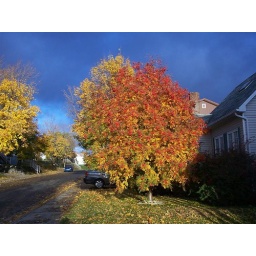
A dandy dogberry tree in full &amp;quot;bloom&amp;quot;. Taken late autumn last year in front of our house in Corner Brook, NL.